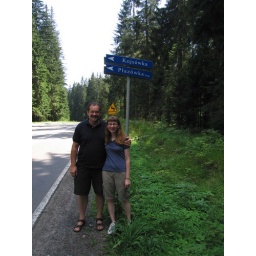
My cousin Andrzej and I under a road sign with our family name, Kois (Kojs).